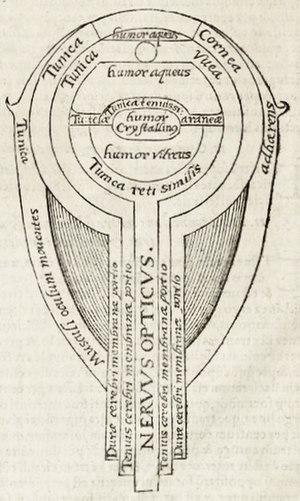
Dessin de l'œil dans le livre d'Ibn a-Haytham
Ce que la culture doit aux Arabes d'Espagne est un livre de Juan Vernet achevé depuis 1974 et publié en 1978. Sa traduction en langue française, qui est une version enrichie, est due à Gabriel Martinez-Gros et paraît en 1985.